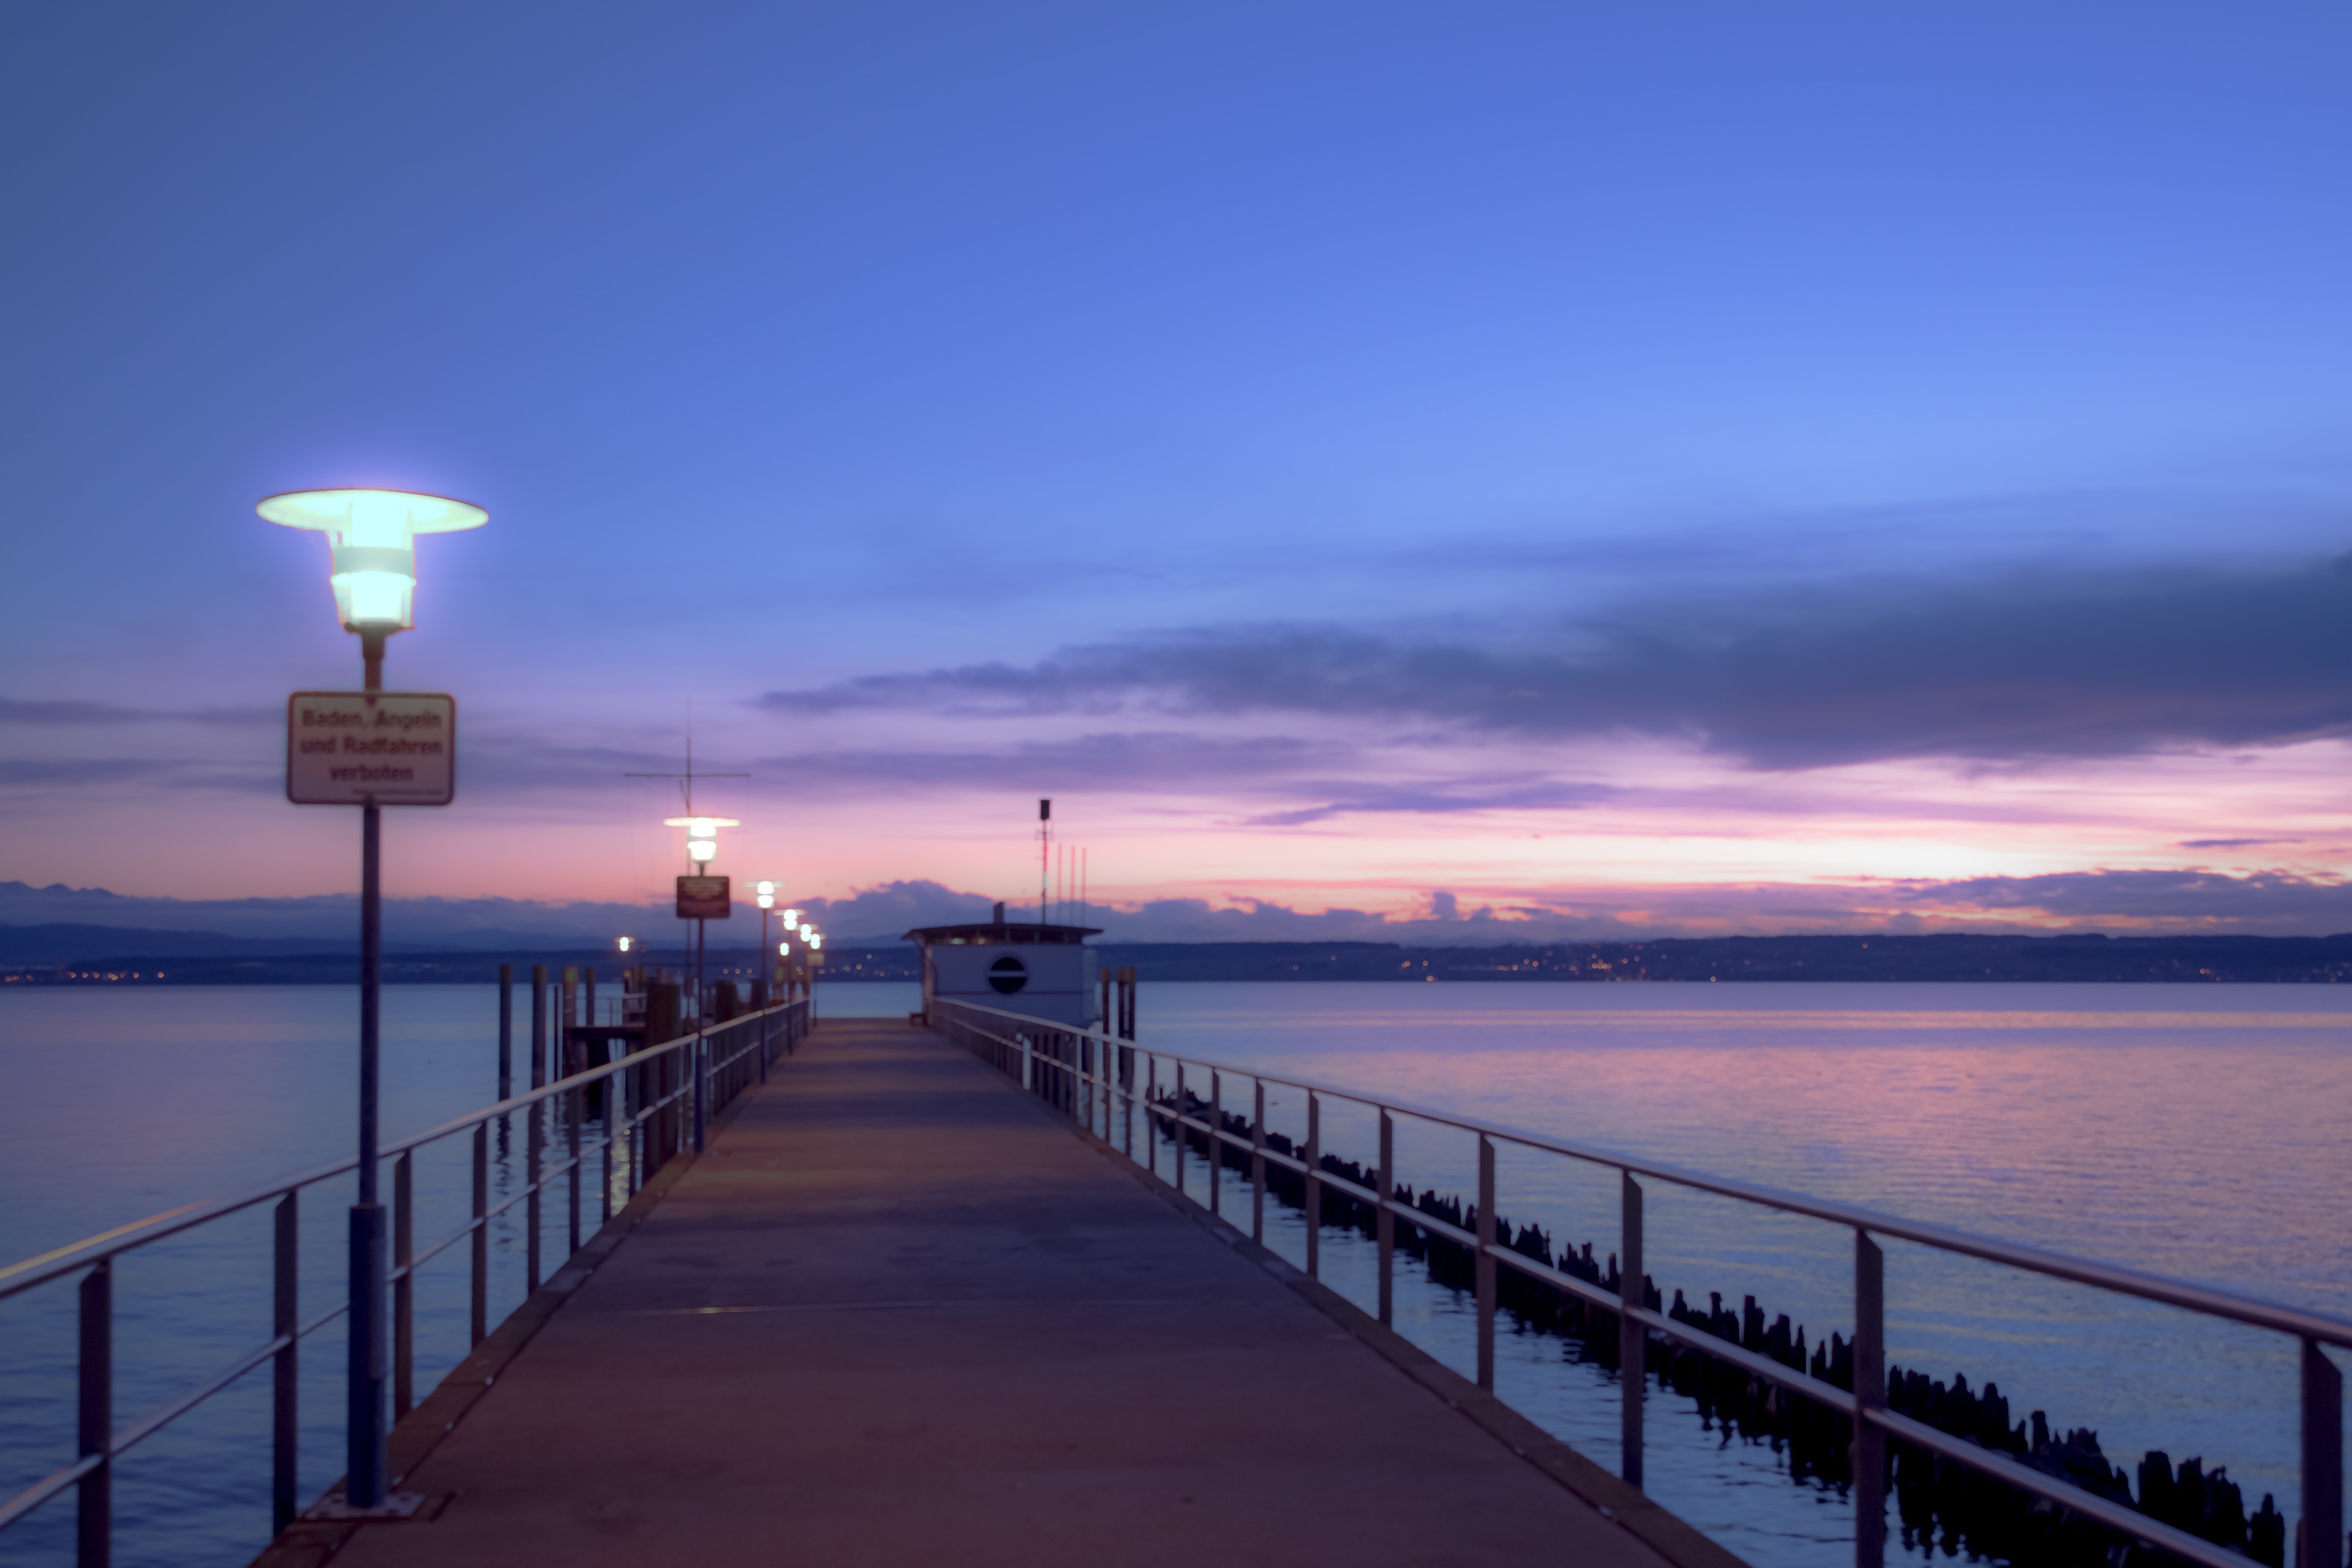
beach, sea, coast, water, ocean, horizon, winter, dock, sky, boardwalk, sunrise, sunset, morning, lake, hour, dawn, pier, walkway, vacation, dusk, idyllic, web, evening, reflection, tower, bay, blue, port, jetty, places of interest, bank, germany, mood, abendstimmung, lake constance, investors, southern germany, holiday destination, constance beach, hagnau